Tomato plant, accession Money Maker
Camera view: vertical (180 deg); turntable rotation: 0 degrees
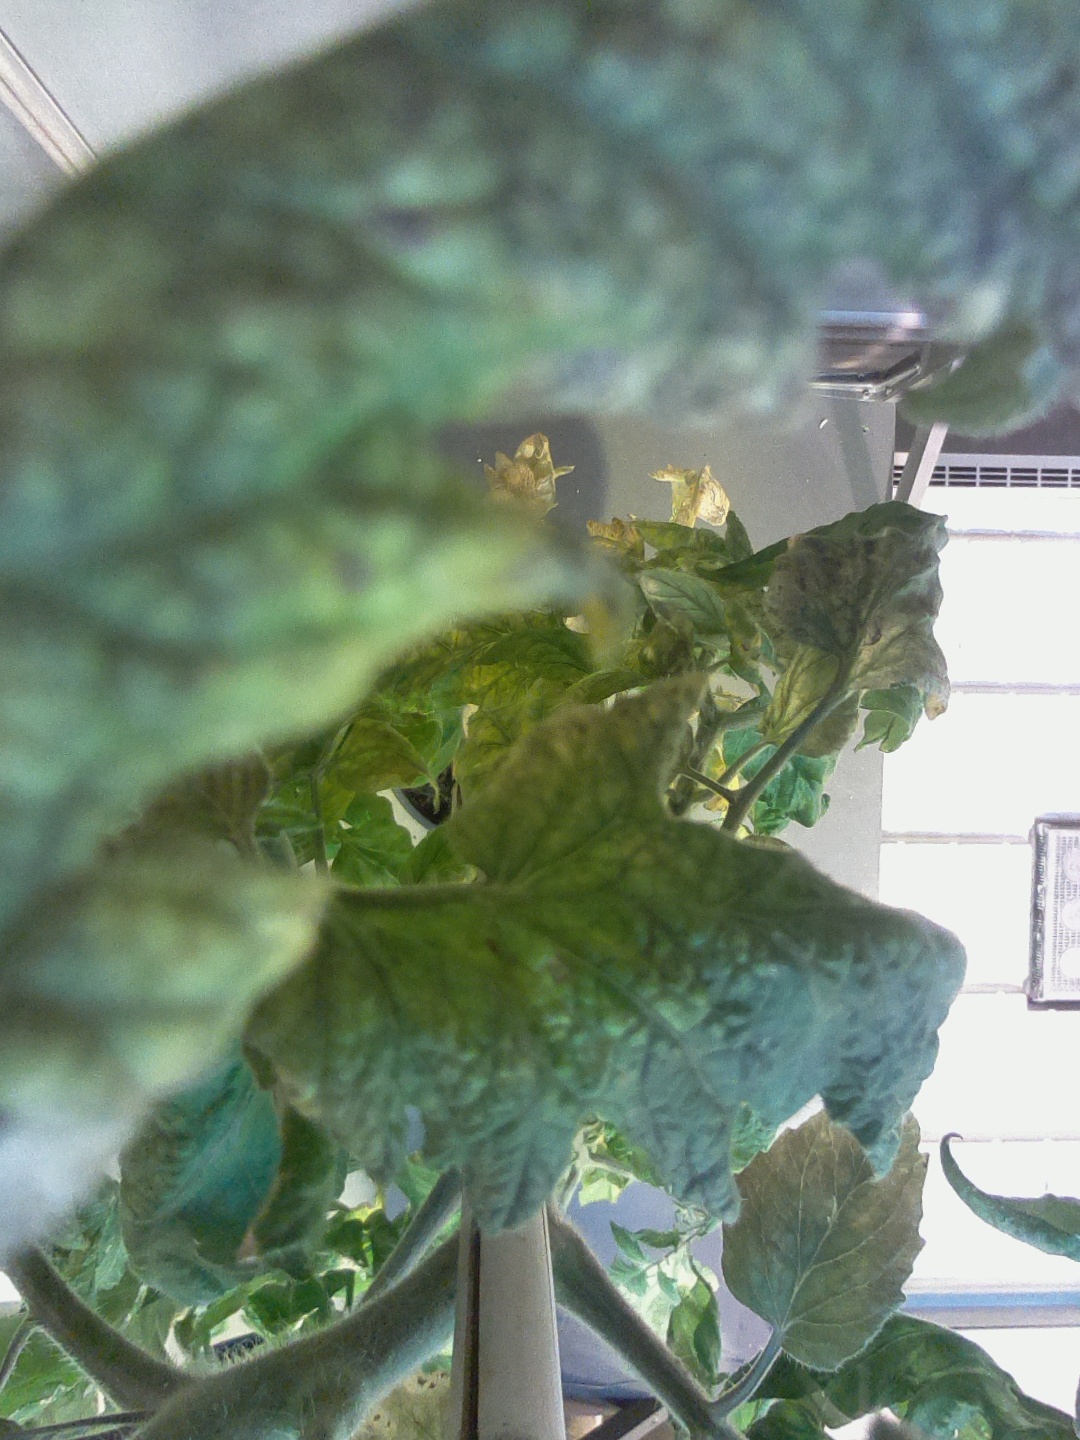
BBCH growth stage 77: 70%-80% of final fruit size